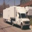
Label: truck